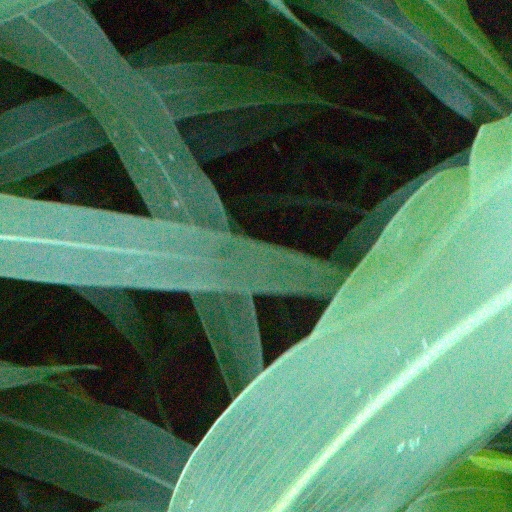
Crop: sorghum